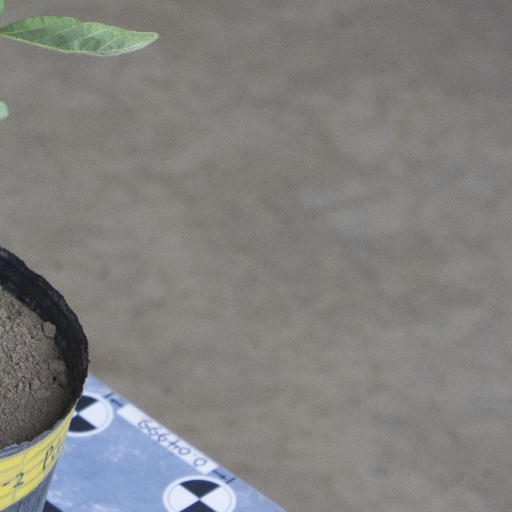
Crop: soybean